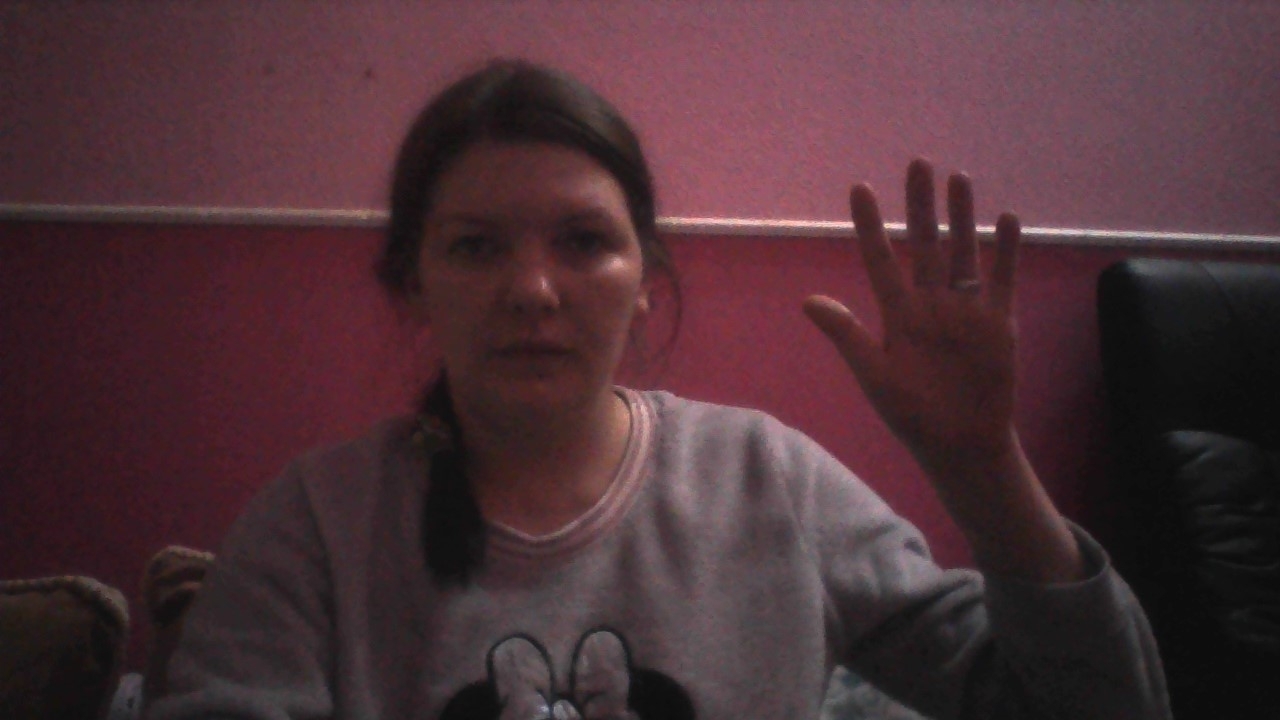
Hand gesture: palm